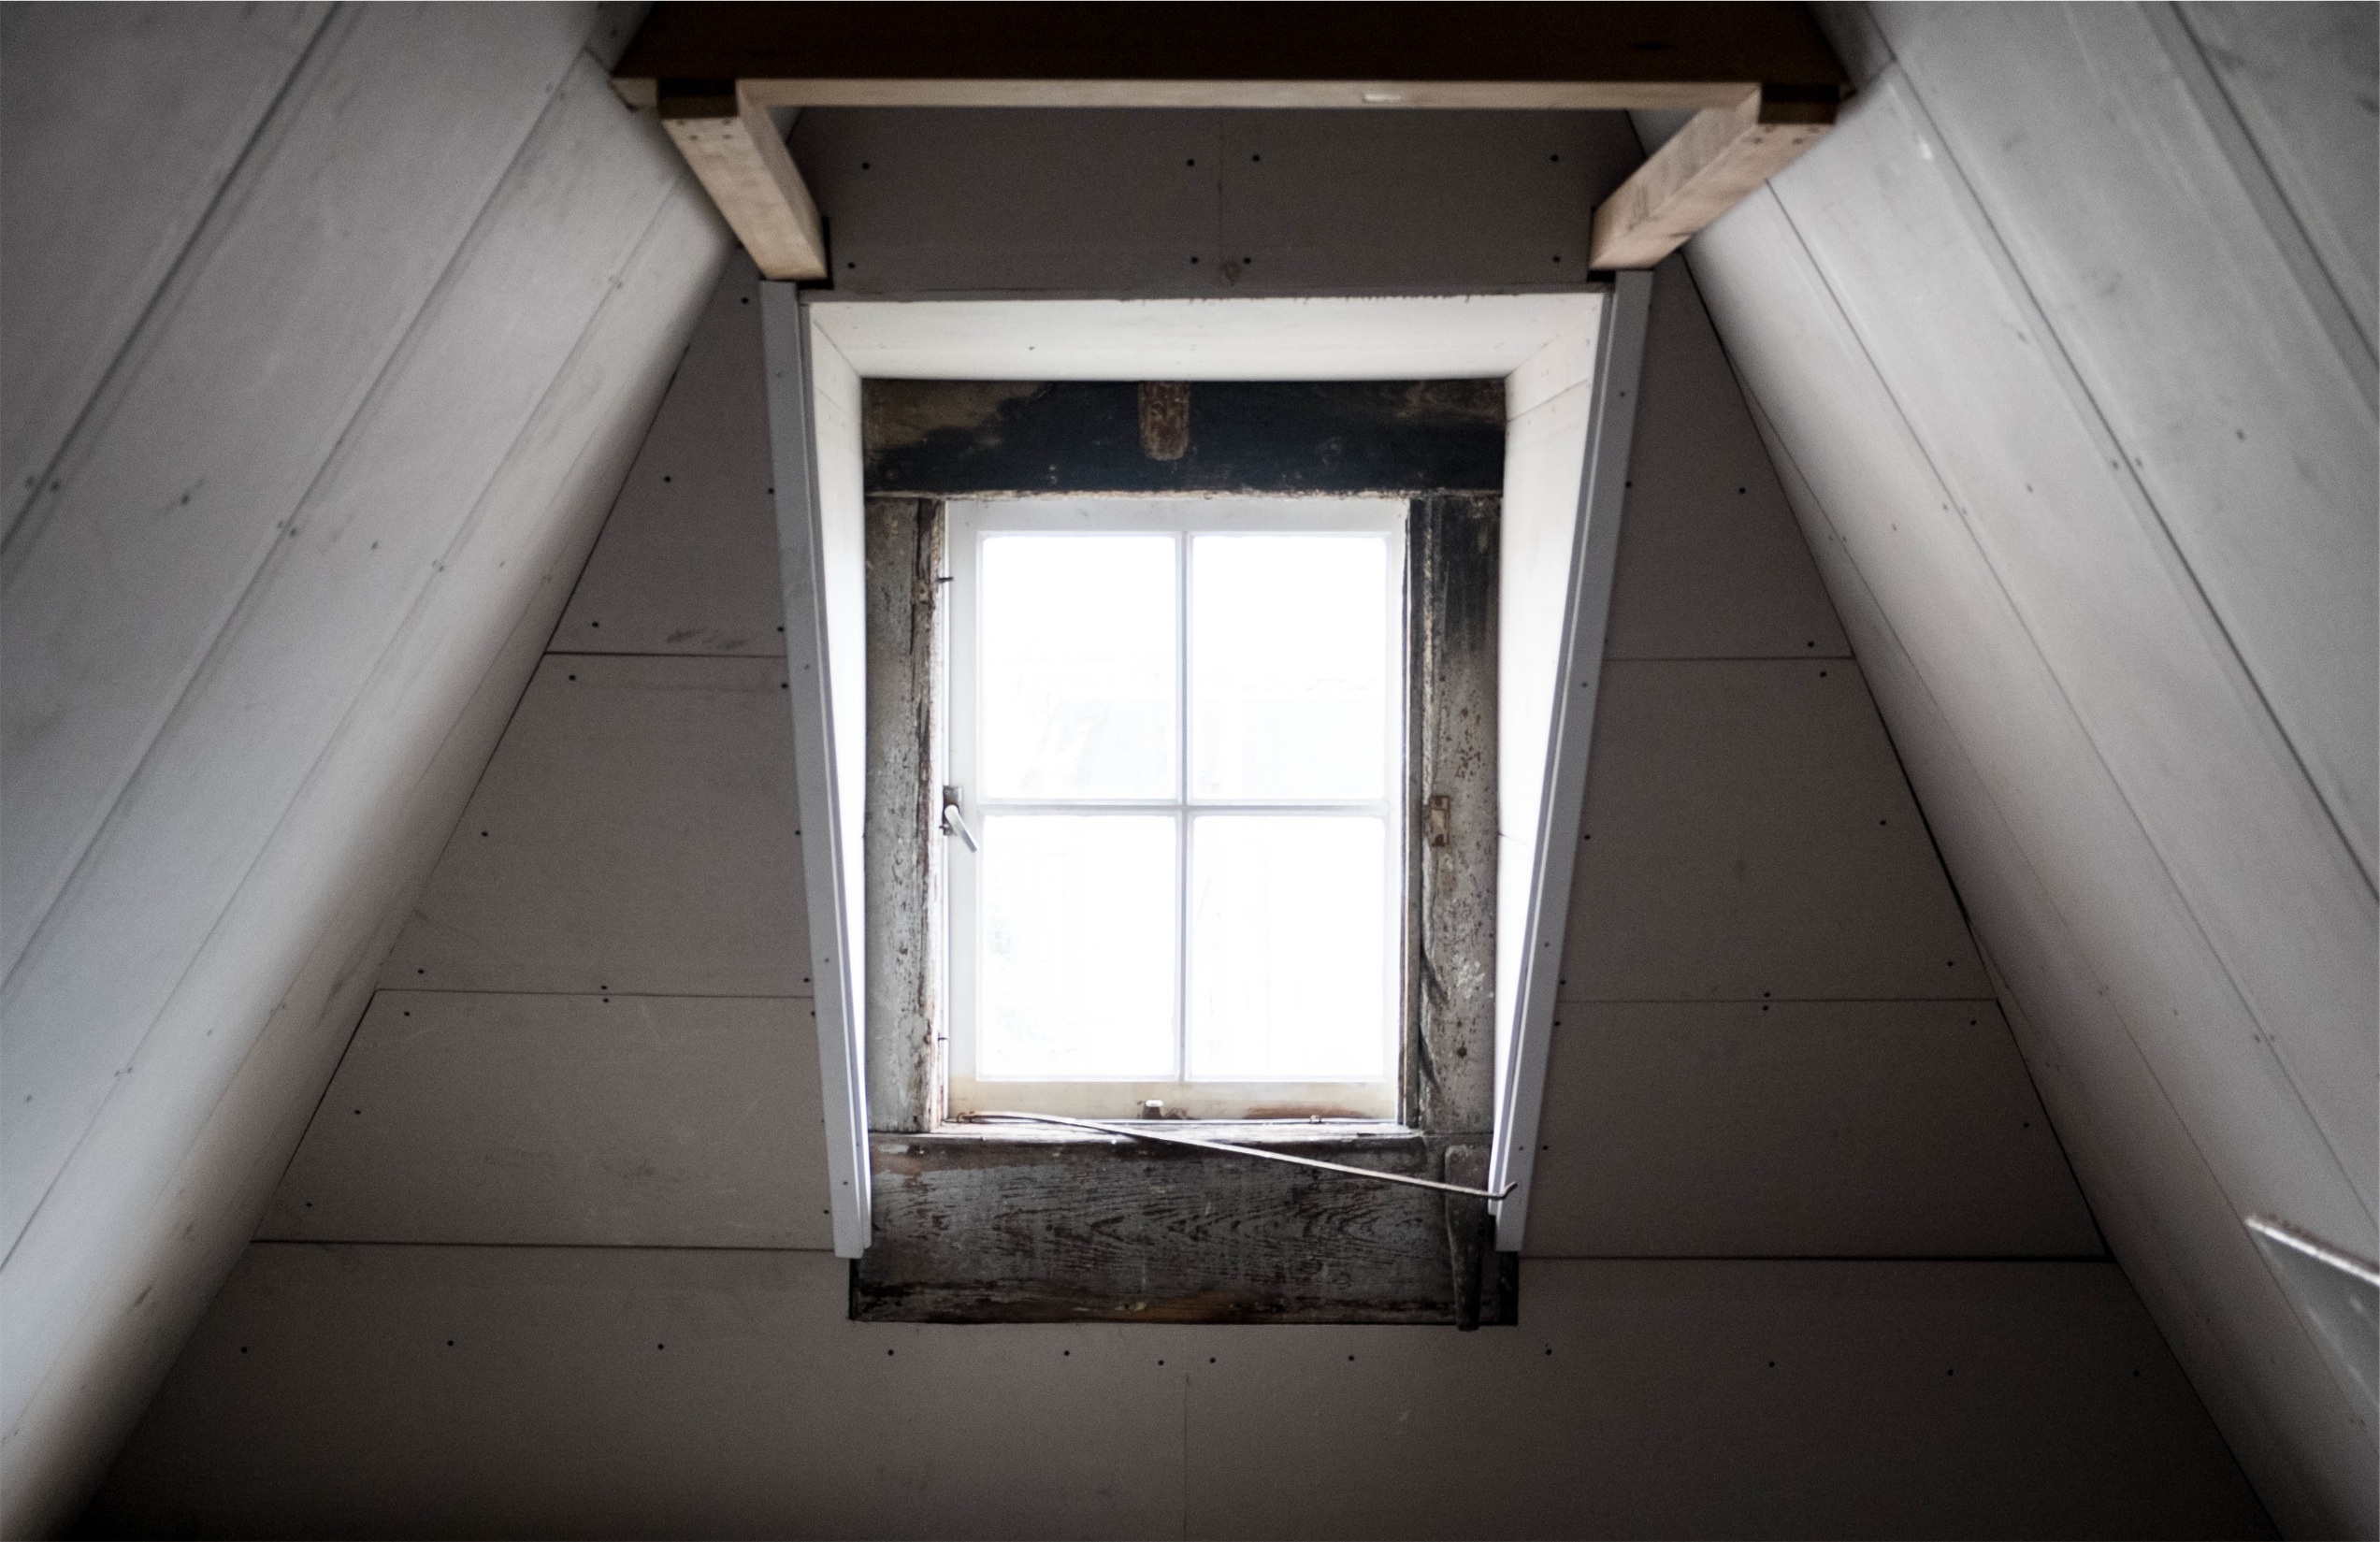
light, architecture, wood, white, house, floor, interior, window, roof, old, home, wall, ceiling, hall, indoor, room, lighting, apartment, attic, interior design, design, wooden, estate, contemporary, shape, top, daylighting